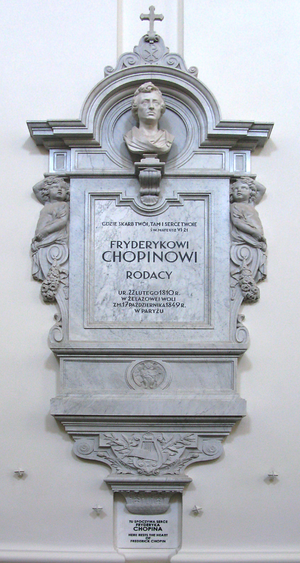
Mindesmærker for Frédéric Chopin
Søjle i Helligkorskirken i Warszawa. I bunden af denne søjle findes en urne med Chopins hjerte.
Der findes mindesmærker for Frédéric Chopin i form af statuer og skulpturer over hele verden. Mange komponister har også komponeret værker til ære for Chopin.